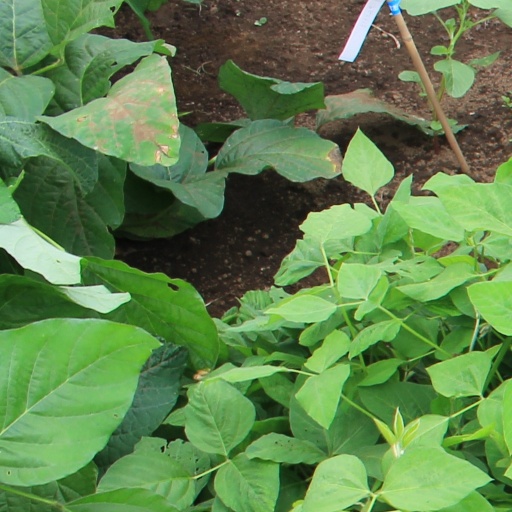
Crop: soybean